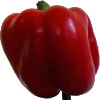
Label: Pepper Red 1